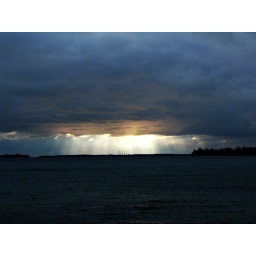
An opening in the clouds letting the sun shine through over lake Ontario.